Bullskin Township, Pennsylvania

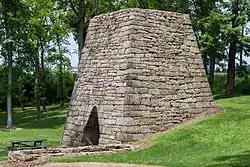
Mount Vernon Furnace on Eutsey Road

The township was formed in 1784. However, Europeans visited and settled in the area earlier. The Braddock Road, built by British troops and Virginia militia in 1755, runs along what is now the township's western boundary. The Braddock expedition camped near what was then known as the John Truxell Farm on the night of July 1, 1755.